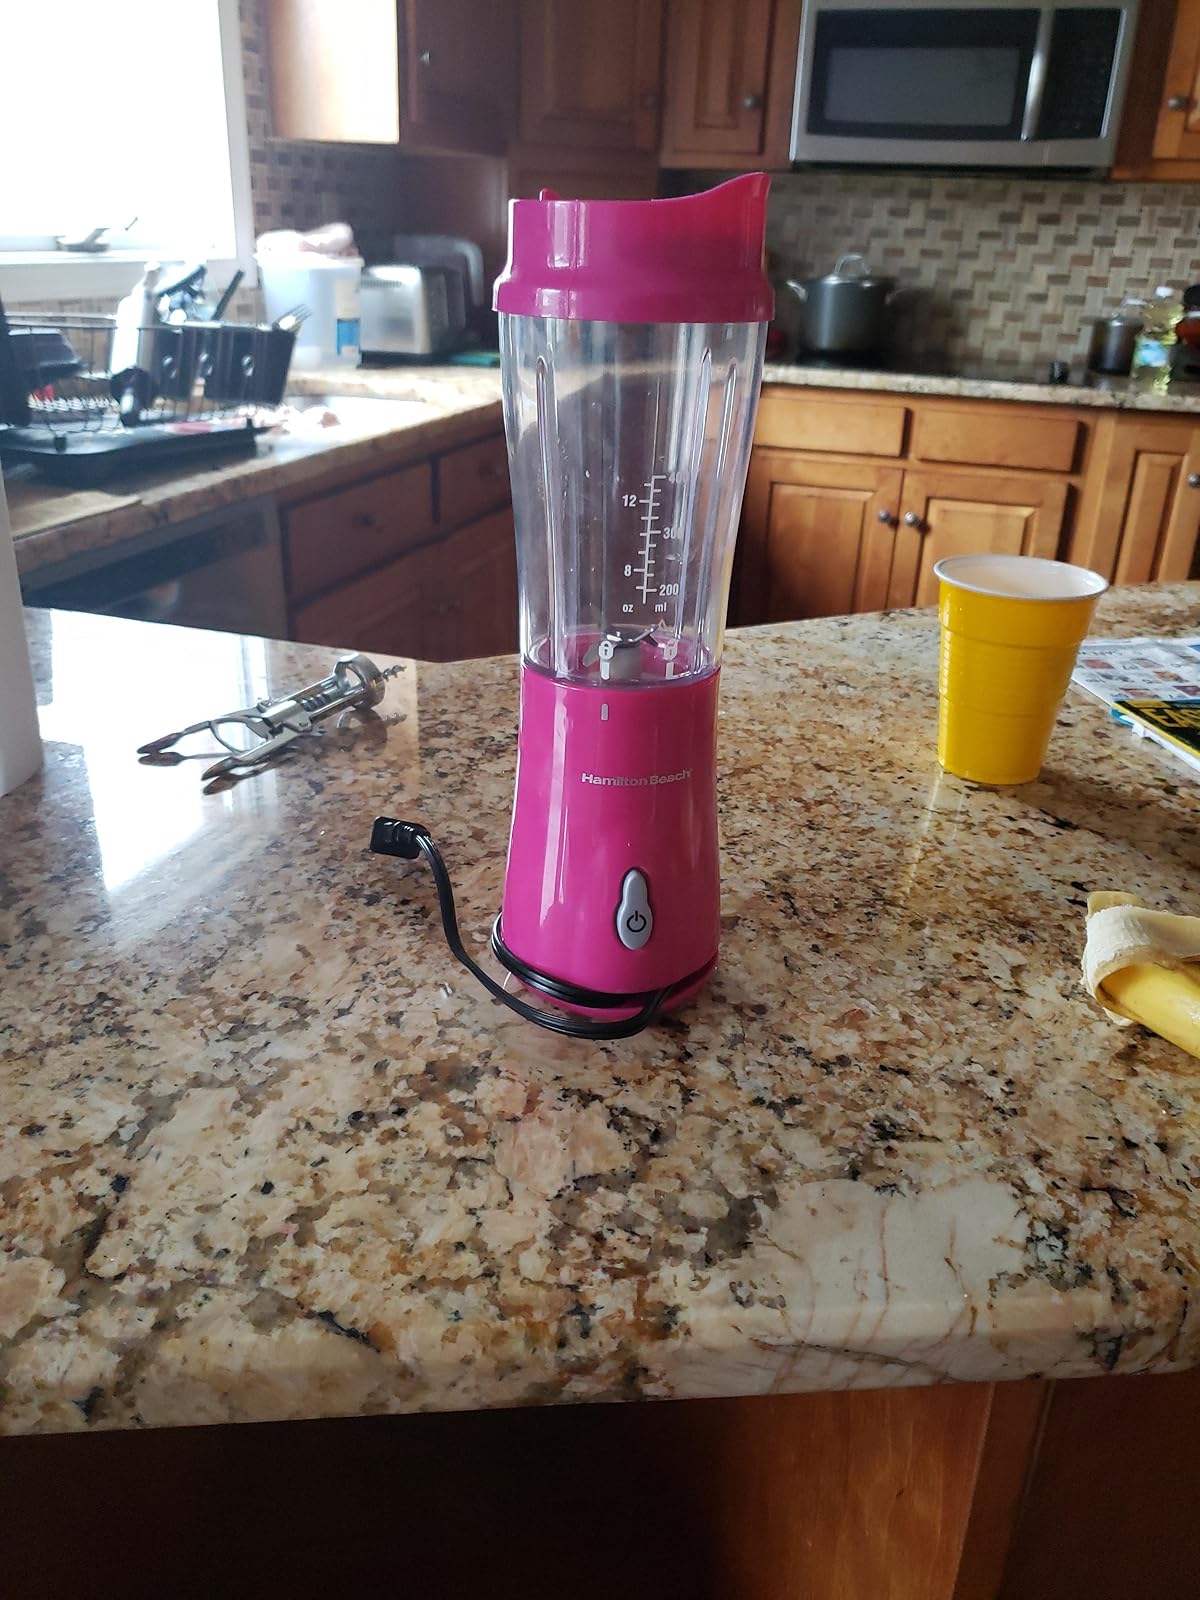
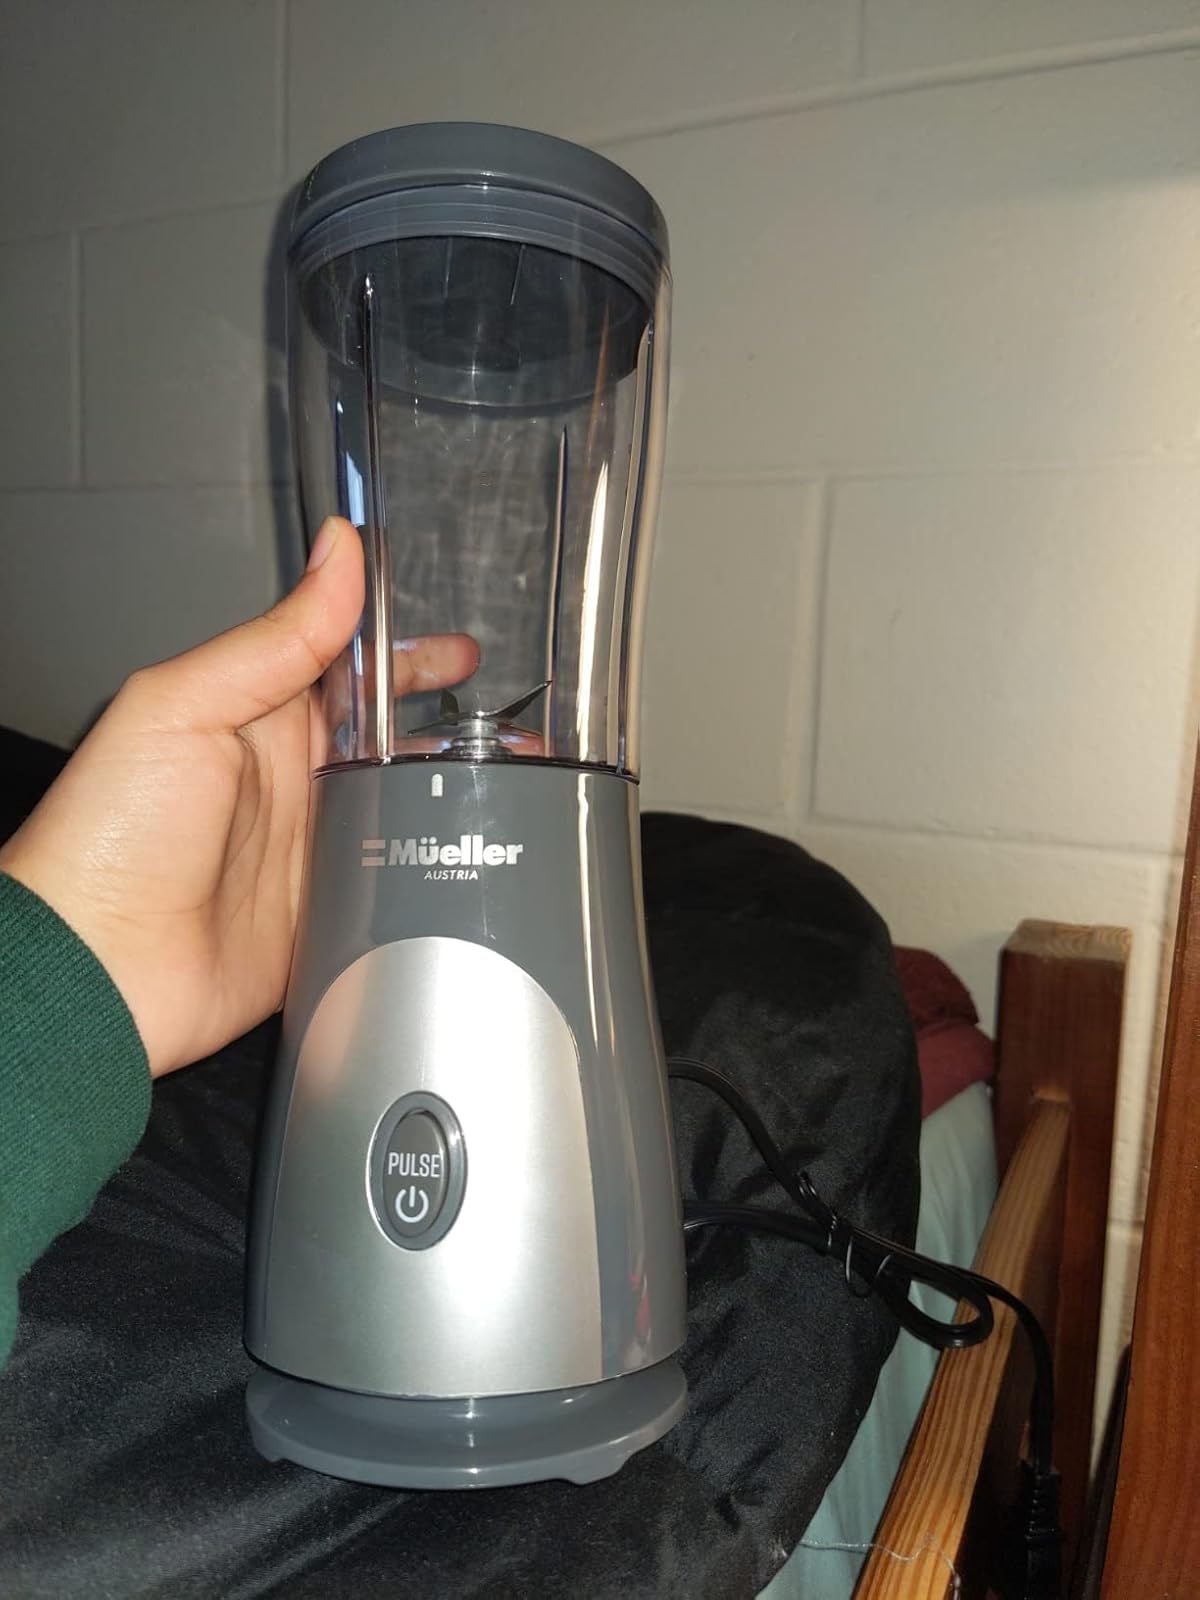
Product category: items_blender
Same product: no